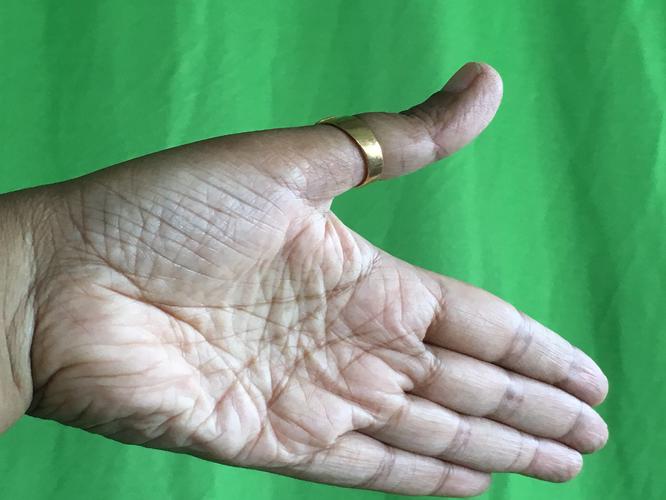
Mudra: Ardhachandran
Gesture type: single_hand